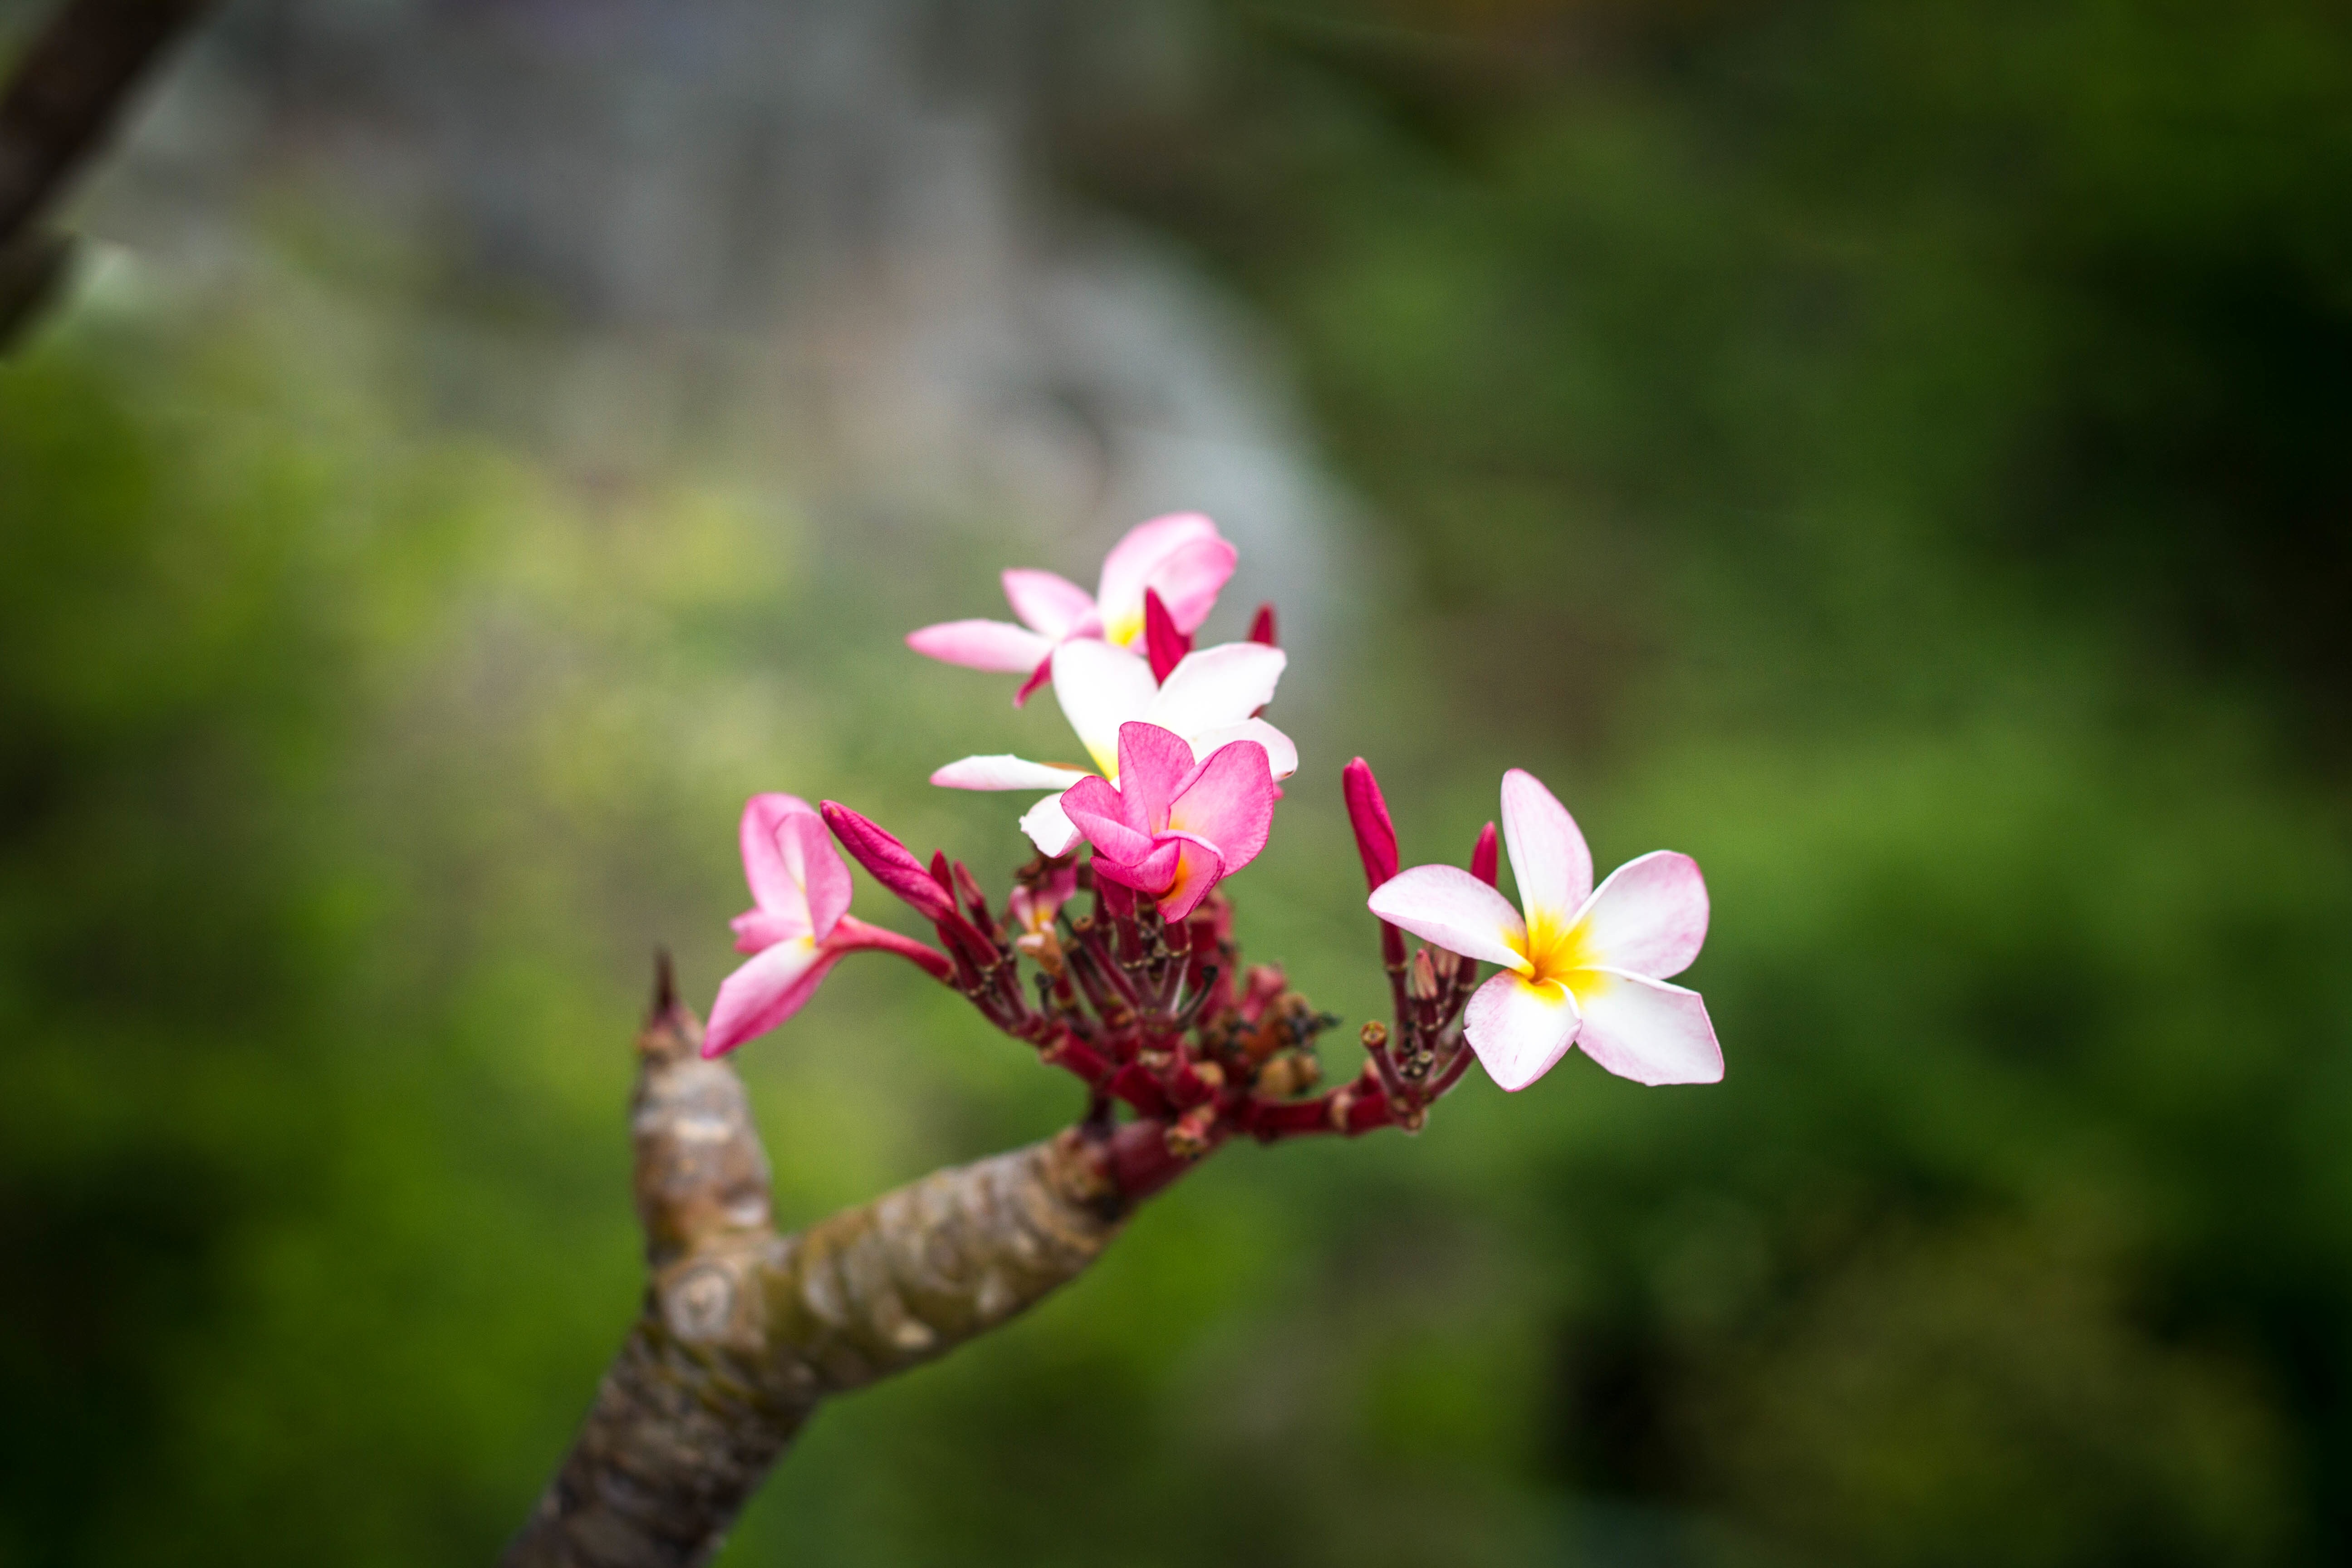
nature, branch, blossom, plant, sunlight, leaf, flower, petal, spring, green, botany, flora, wildflower, close up, bud, macro photography, flowering plant, land plant